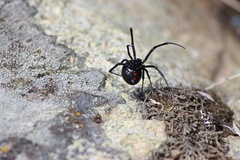
Species: Lactrodectus_hesperus